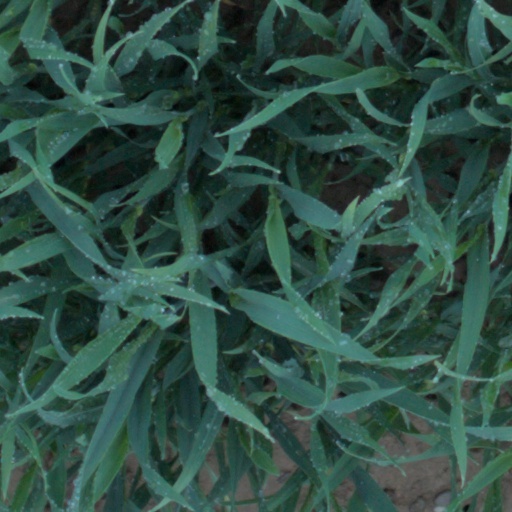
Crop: wheat